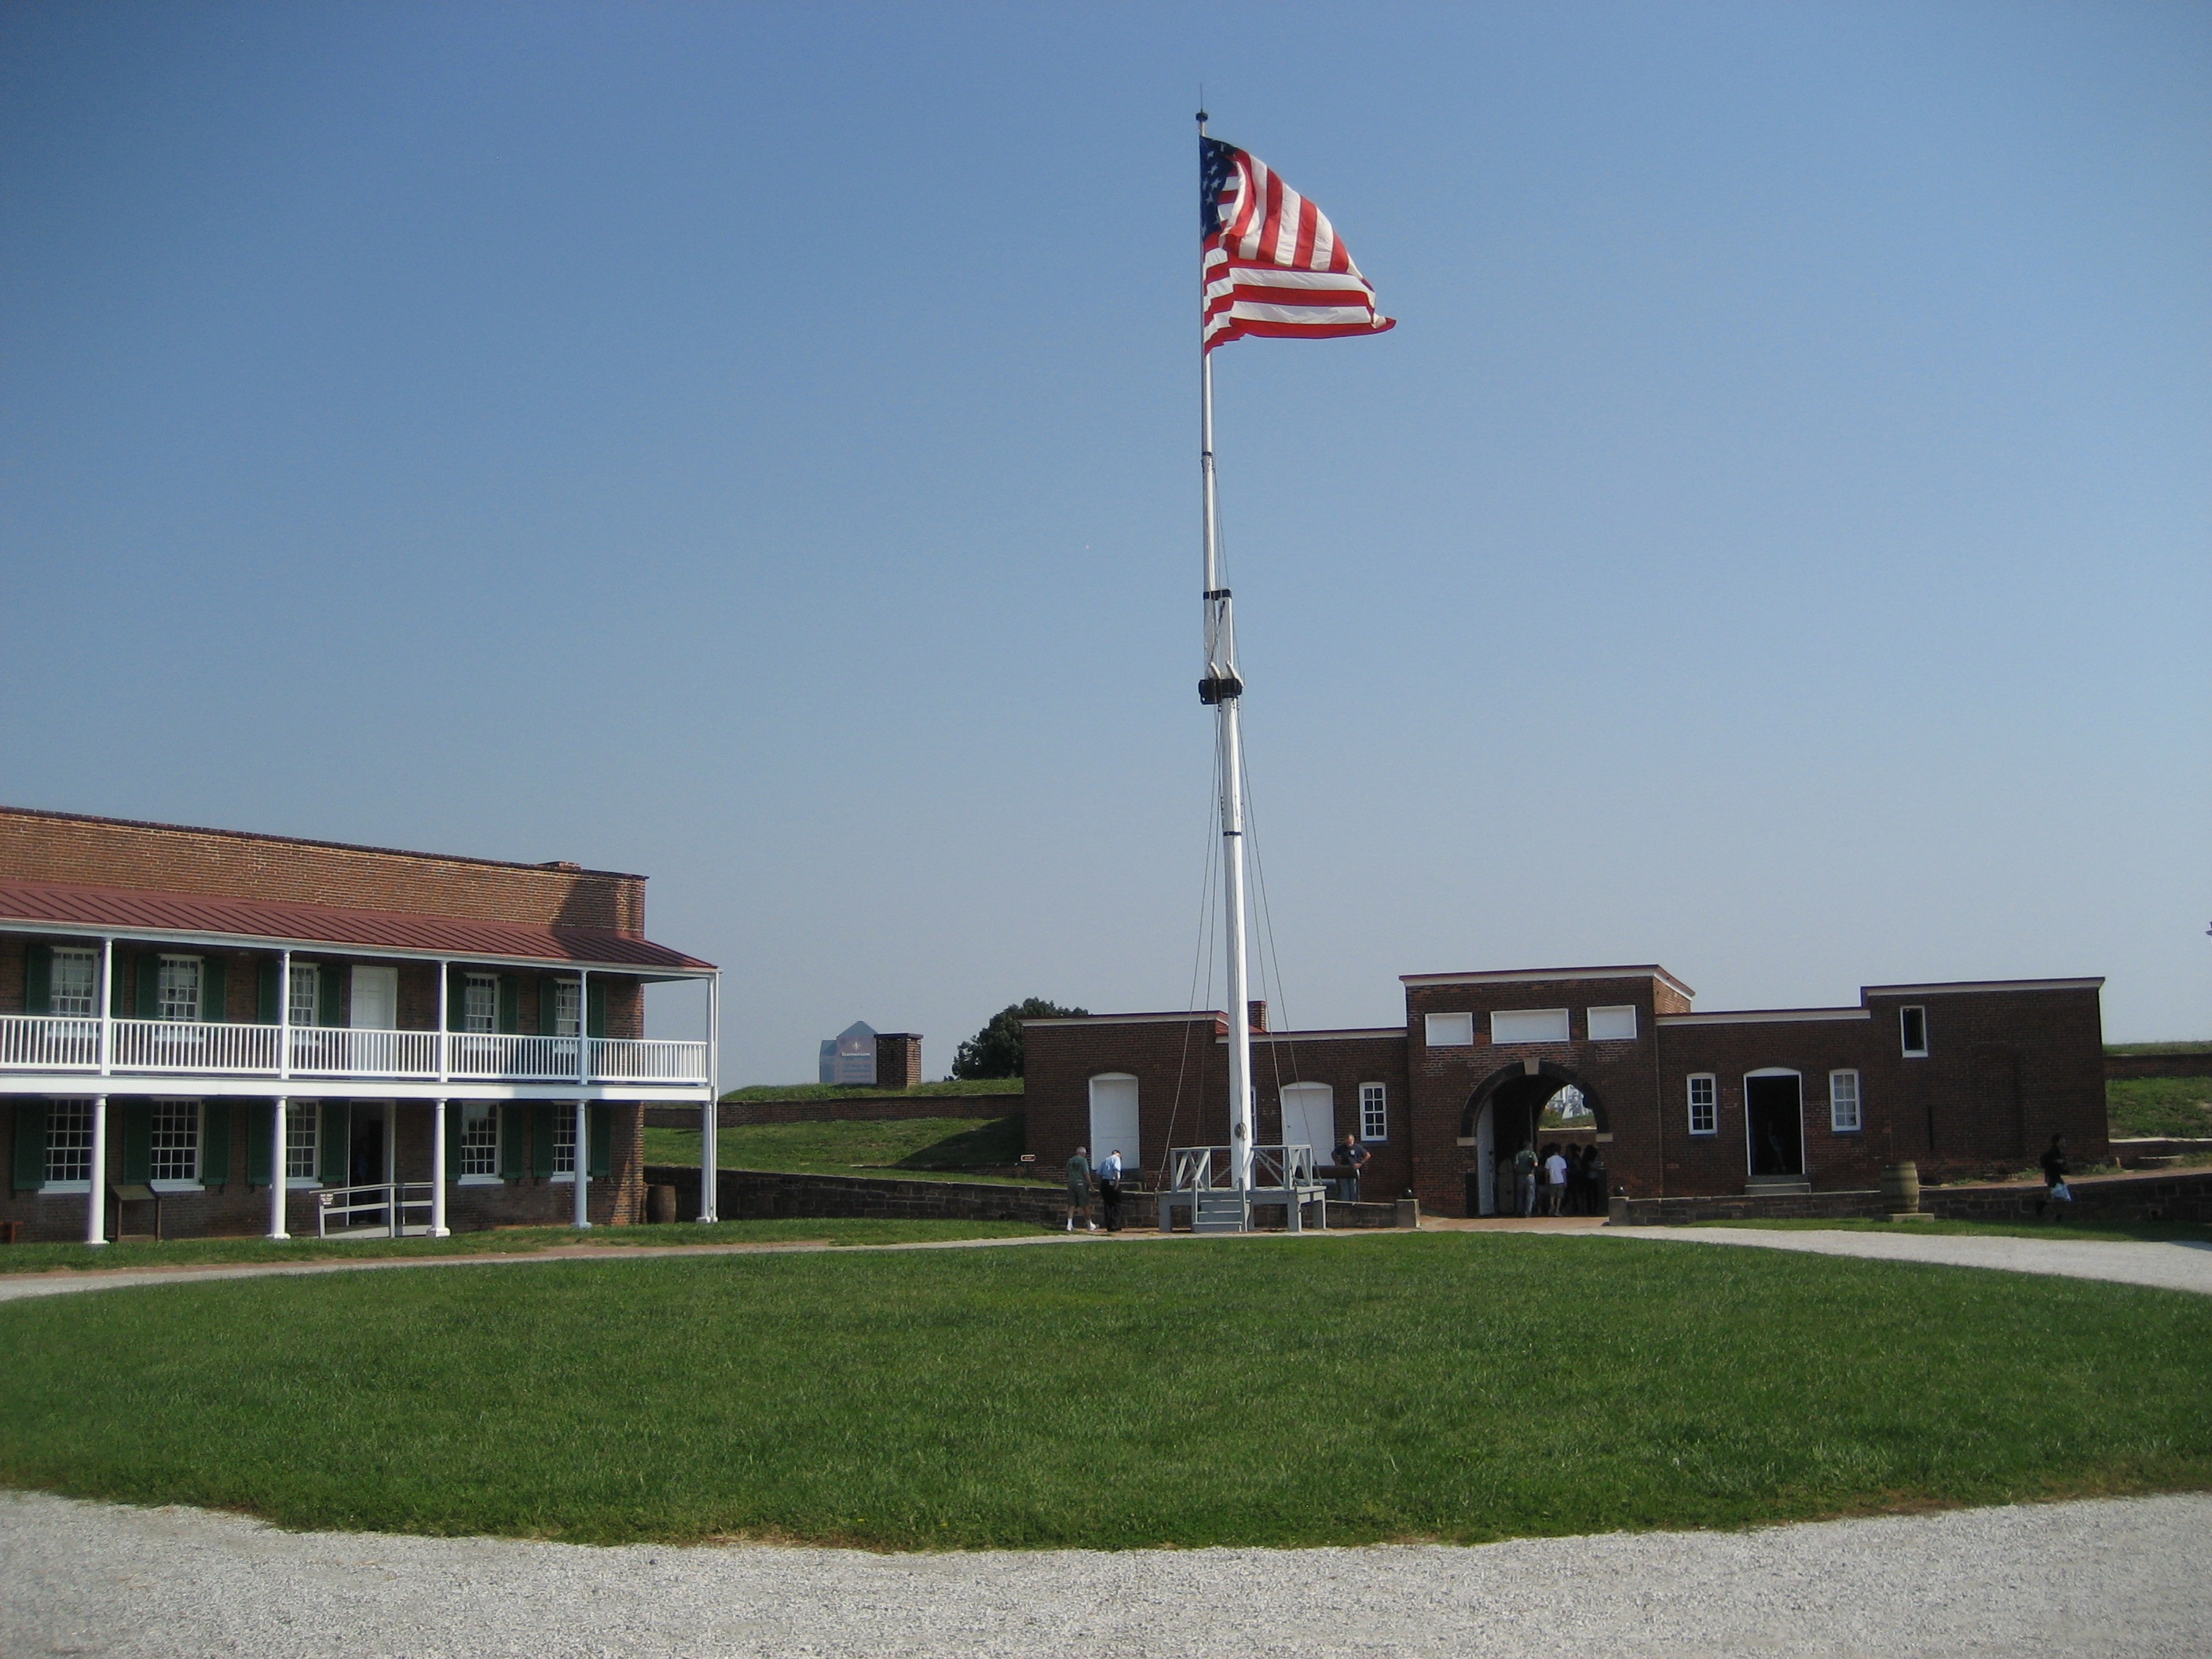
flag, stadium, baltimore, fort mchenry, star spangled banner, residential area